Peer-to-peer

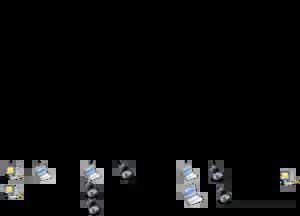
Overlay network diagram for a structured P2P network, using a distributed hash table (DHT) to identify and locate nodes/resources

(FTP) service in which the client and server programs are distinct: the clients initiate the transfer, and the servers satisfy these requests.